University of Kentucky

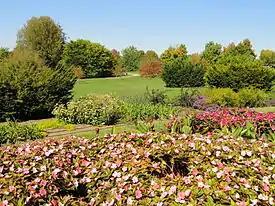
UK Arboretum

The University of Kentucky is home to seven campus libraries. Among them is the William T. Young Library, which houses a general undergraduate collection and social sciences, humanities, business, biology, and agricultural materials. The library is also a Federal Depository Library and a public library for the Commonwealth of Kentucky.